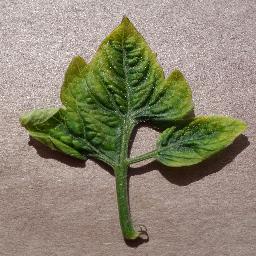
Label: Tomato___Tomato_Yellow_Leaf_Curl_Virus